Karl Maria Kertbeny

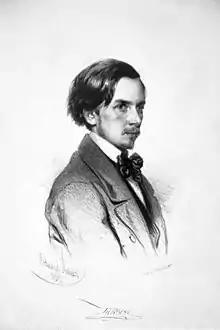

Karl Maria Benkert was born in Vienna into an artistic Hungarian family on 28 February 1824. He moved with his family to Budapest when he was a child and was equally fluent in German and Hungarian. After a stint in the Hungarian army, Benkert made a living as a journalist and travel writer and wrote at least twenty-five books on various subjects.